John H. Auer

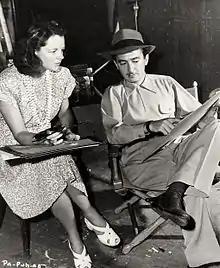
Costume designer Renié and John H. Auer on the set of "Pan-Americana" (1945)

After the adventure comedy Johnny Trooper (1943), Auer directed several forgettable films, and a year later, at RKO Pictures, he directed the propaganda melodrama Bridge to Tomorrow (1943), which tells the story of five people, each of whom experiences wartime in their own way. The film starred famous actors such as Margo, John Carradine, and Robert Ryan. In 1944–1945, Auer worked mainly in the musical comedy genre, directing the films Seven Days in Heaven (1944), Music in Manhattan (1944), and Pan-Americana (1945).